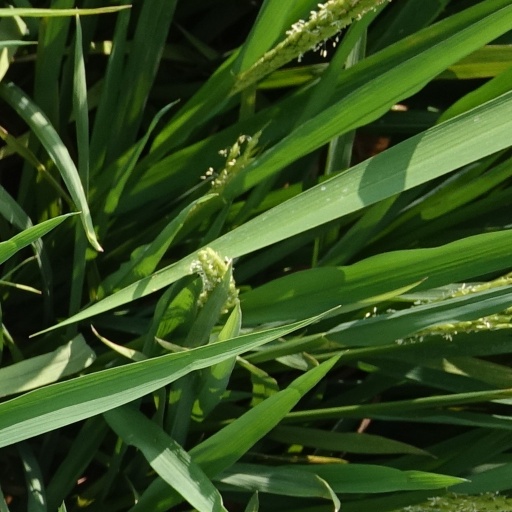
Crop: rice